Old World quail

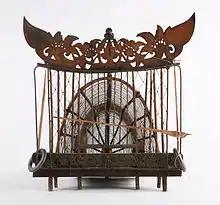
A quail trap from Malaysia, also known as the "jebak puyuh": A female quail was placed in the woven container behind the netting. As the female called out, a male mate would approach and then the trap would fall on him. Quails are now rarely found in the wild in Malaysia, so such devices now serve as decoration.

Old World quail is a collective name for several genera of mid-sized birds in the tribe Coturnicini of the pheasant family Phasianidae. Although all species commonly referred to as "Old World quail" are in the same tribe, they are paraphyletic with respect to the other members of the tribe, such as "Alectoris", "Tetraogallus", "Ammoperdix", "Margaroperdix", and "Pternistis".